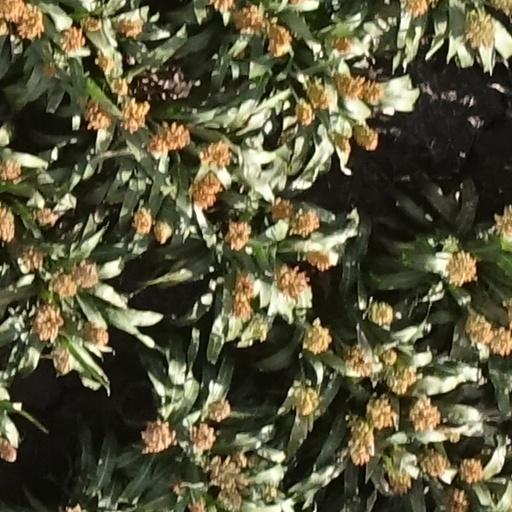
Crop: sorghum